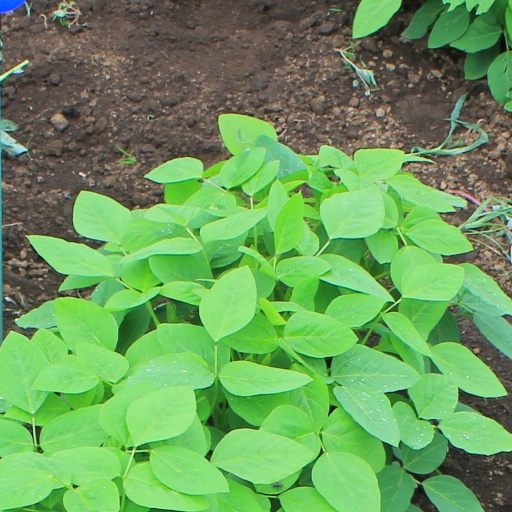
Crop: soybean